Michaela Jaé Rodriguez

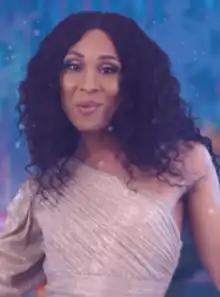
Rodriguez in 2020

Michaela Antonia Jaé Rodriguez (born January 7, 1991), formerly known as Mj Rodriguez, is an American actress and singer. Born in Newark, New Jersey, Rodriguez attended several performing arts schools in her youth before being cast in a theater production of "Rent" as Angel Dumott Schunard, winning the 2011 Clive Barnes Award for her performance.